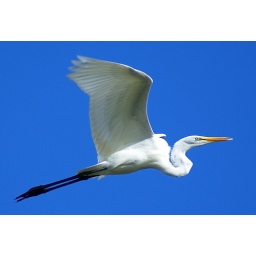
Egret flying over the fish hatchery in Bentonville, AR.